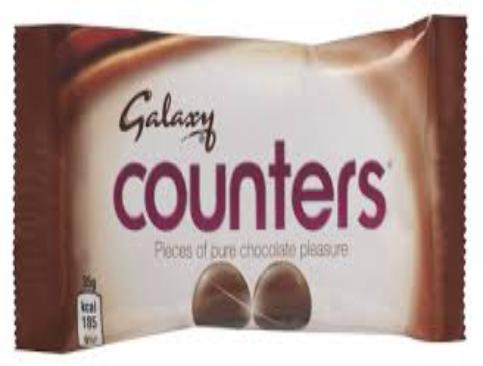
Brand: Galaxy Counters
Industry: Food